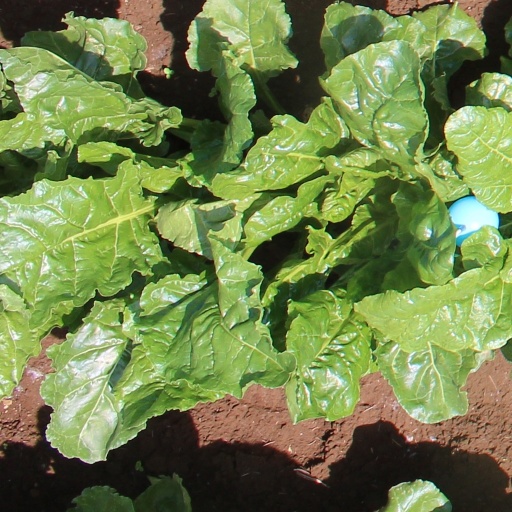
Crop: sugar beet